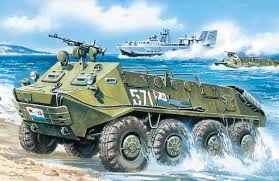
Label: BTR-60